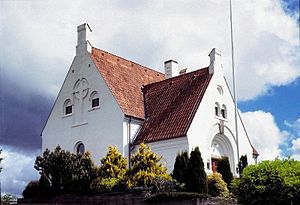
Morild Kirke
Morild Kirke
Morild Kirke i Danmark. Morild kirke
Morild Kirke er en kirke i Tårs Sogn i det tidligere Børglum Herred Hjørring Amt, nu Hjørring Kommune i Vendsyssel. Kirken er opført i 1908-09 ved arkitekt Carl Harild. Kirken består af kor og skib med koret mod syd, mod vest et ret stort våbenhus. Murværkets mønstermuring er inspireret af egnens senromanske teglstenskirker.